Lothal

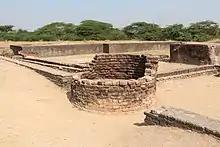
An ancient well, and the city drainage canals

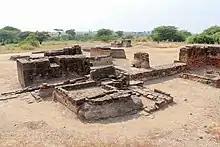
The bathroom-toilet structure of the ruler's house in Lothal

The uniform organization of the town and its institutions make it evident that the Harappans were very disciplined people. Commerce and administrative duties were performed according to standards laid out. Municipal administration was strict – the width of most streets remained the same over a long time, and no encroached structures were built. Householders possessed a sump, or collection chamber to deposit solid waste in order to prevent the clogging of city drains. Drains, manholes, and cesspools deposited the waste in the river which was washed out during high tide maintaining the cleanliness of the city. A new provincial style of Harappan art and painting was pioneered. The new approaches included realistic portrayals of animals in their natural surroundings. Metalware, gold and jewellery and tastefully decorated ornaments attest to the culture and prosperity of the people of Lothal.